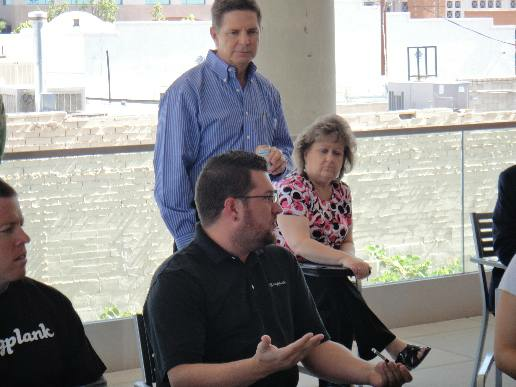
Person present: Yes